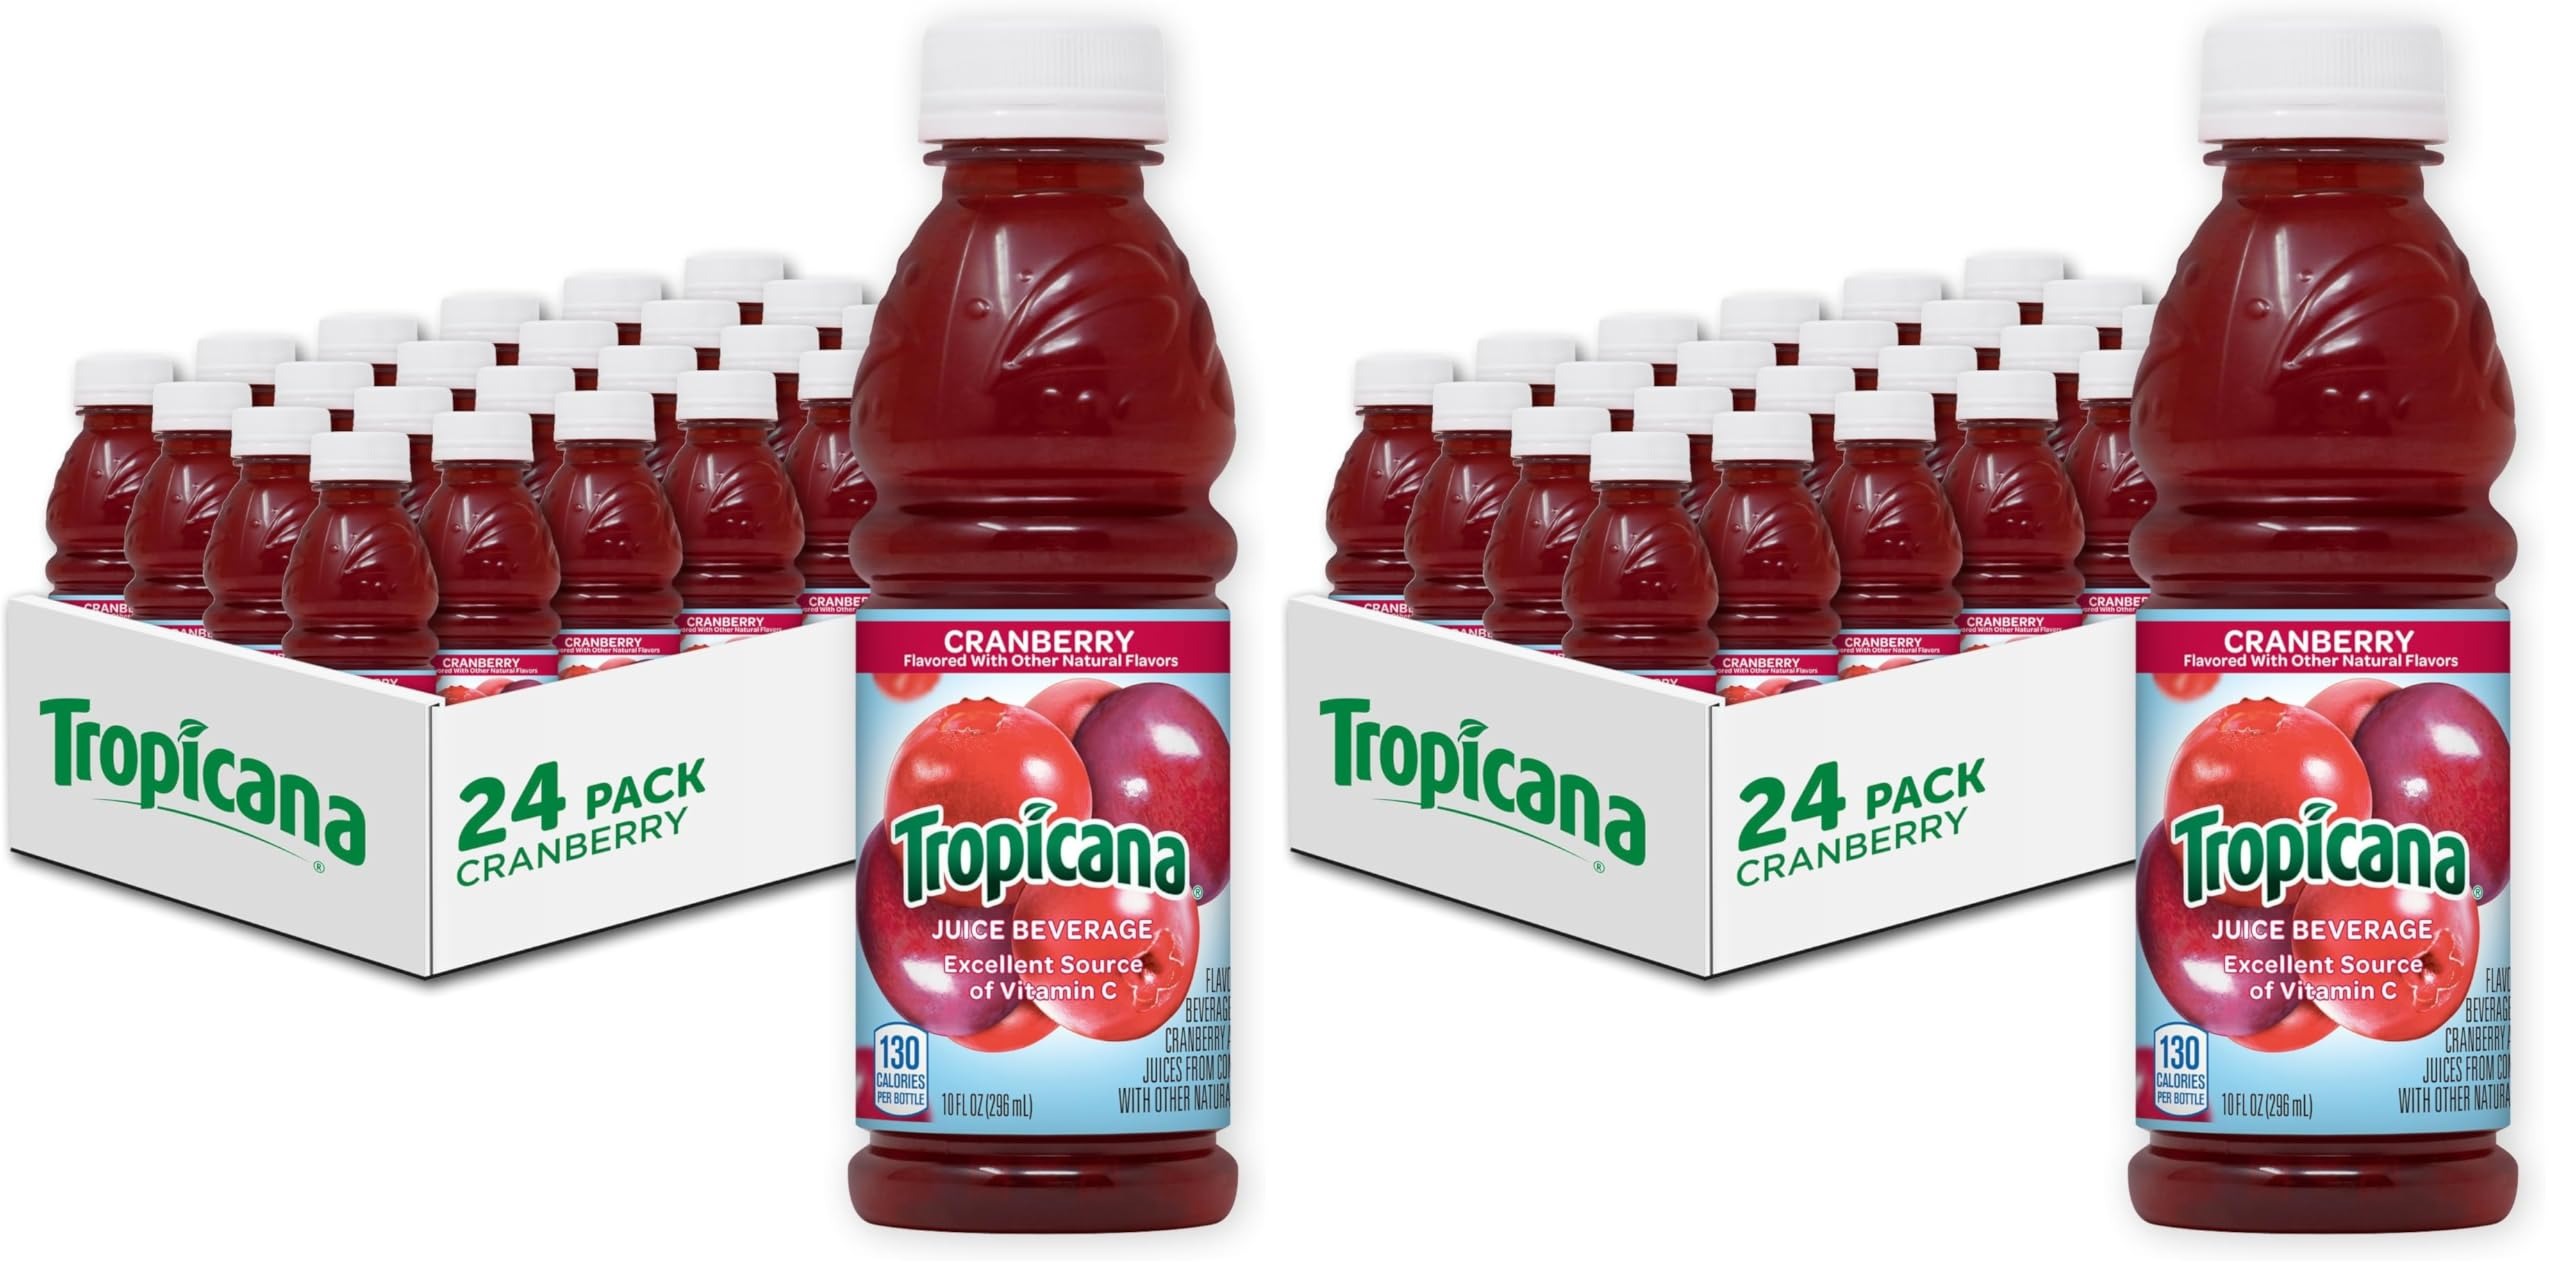
Item Name: Tropicana Cranberry Cocktail Juice, 10 Ounce (Pack of 48)
Value: 480.0
Unit: Fl Oz

Price: 27.59